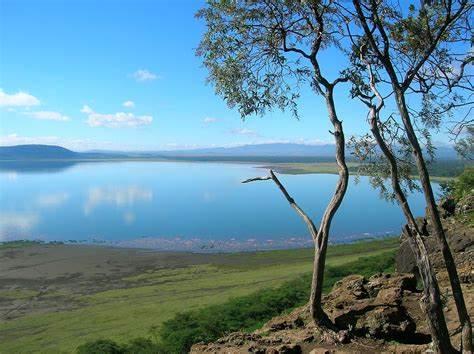
Eneo kubwa la wazi lenye chanzo cha maji mfano wa bwawa lilizungukwa na uoto wa asili kama vile nyasi fupi na miti mirefu ikiashiria ni madhari kwa ajili ya hifadhi ya wanyamapori.